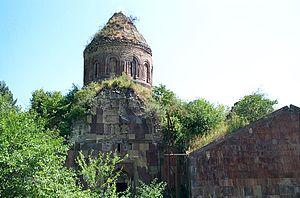
Khoranachat est un monastère arménien situé dans le marz de Tavush, à quelques kilomètres au sud-est de la ville de Berd et à proximité de la communauté de Chinari, près de la frontière azerbaïdjanaise.